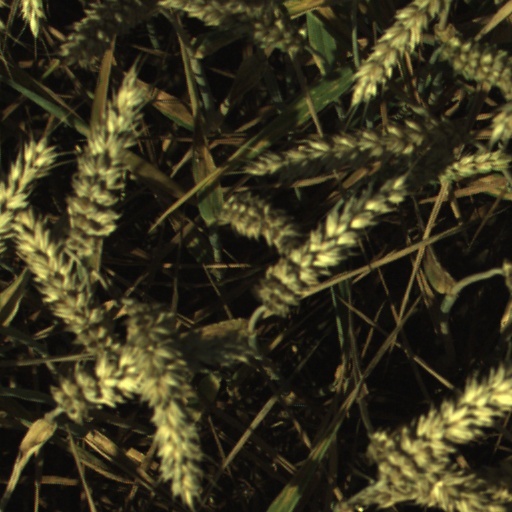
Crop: wheat